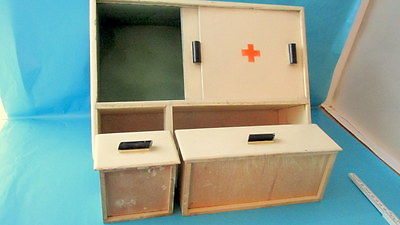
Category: cabinet